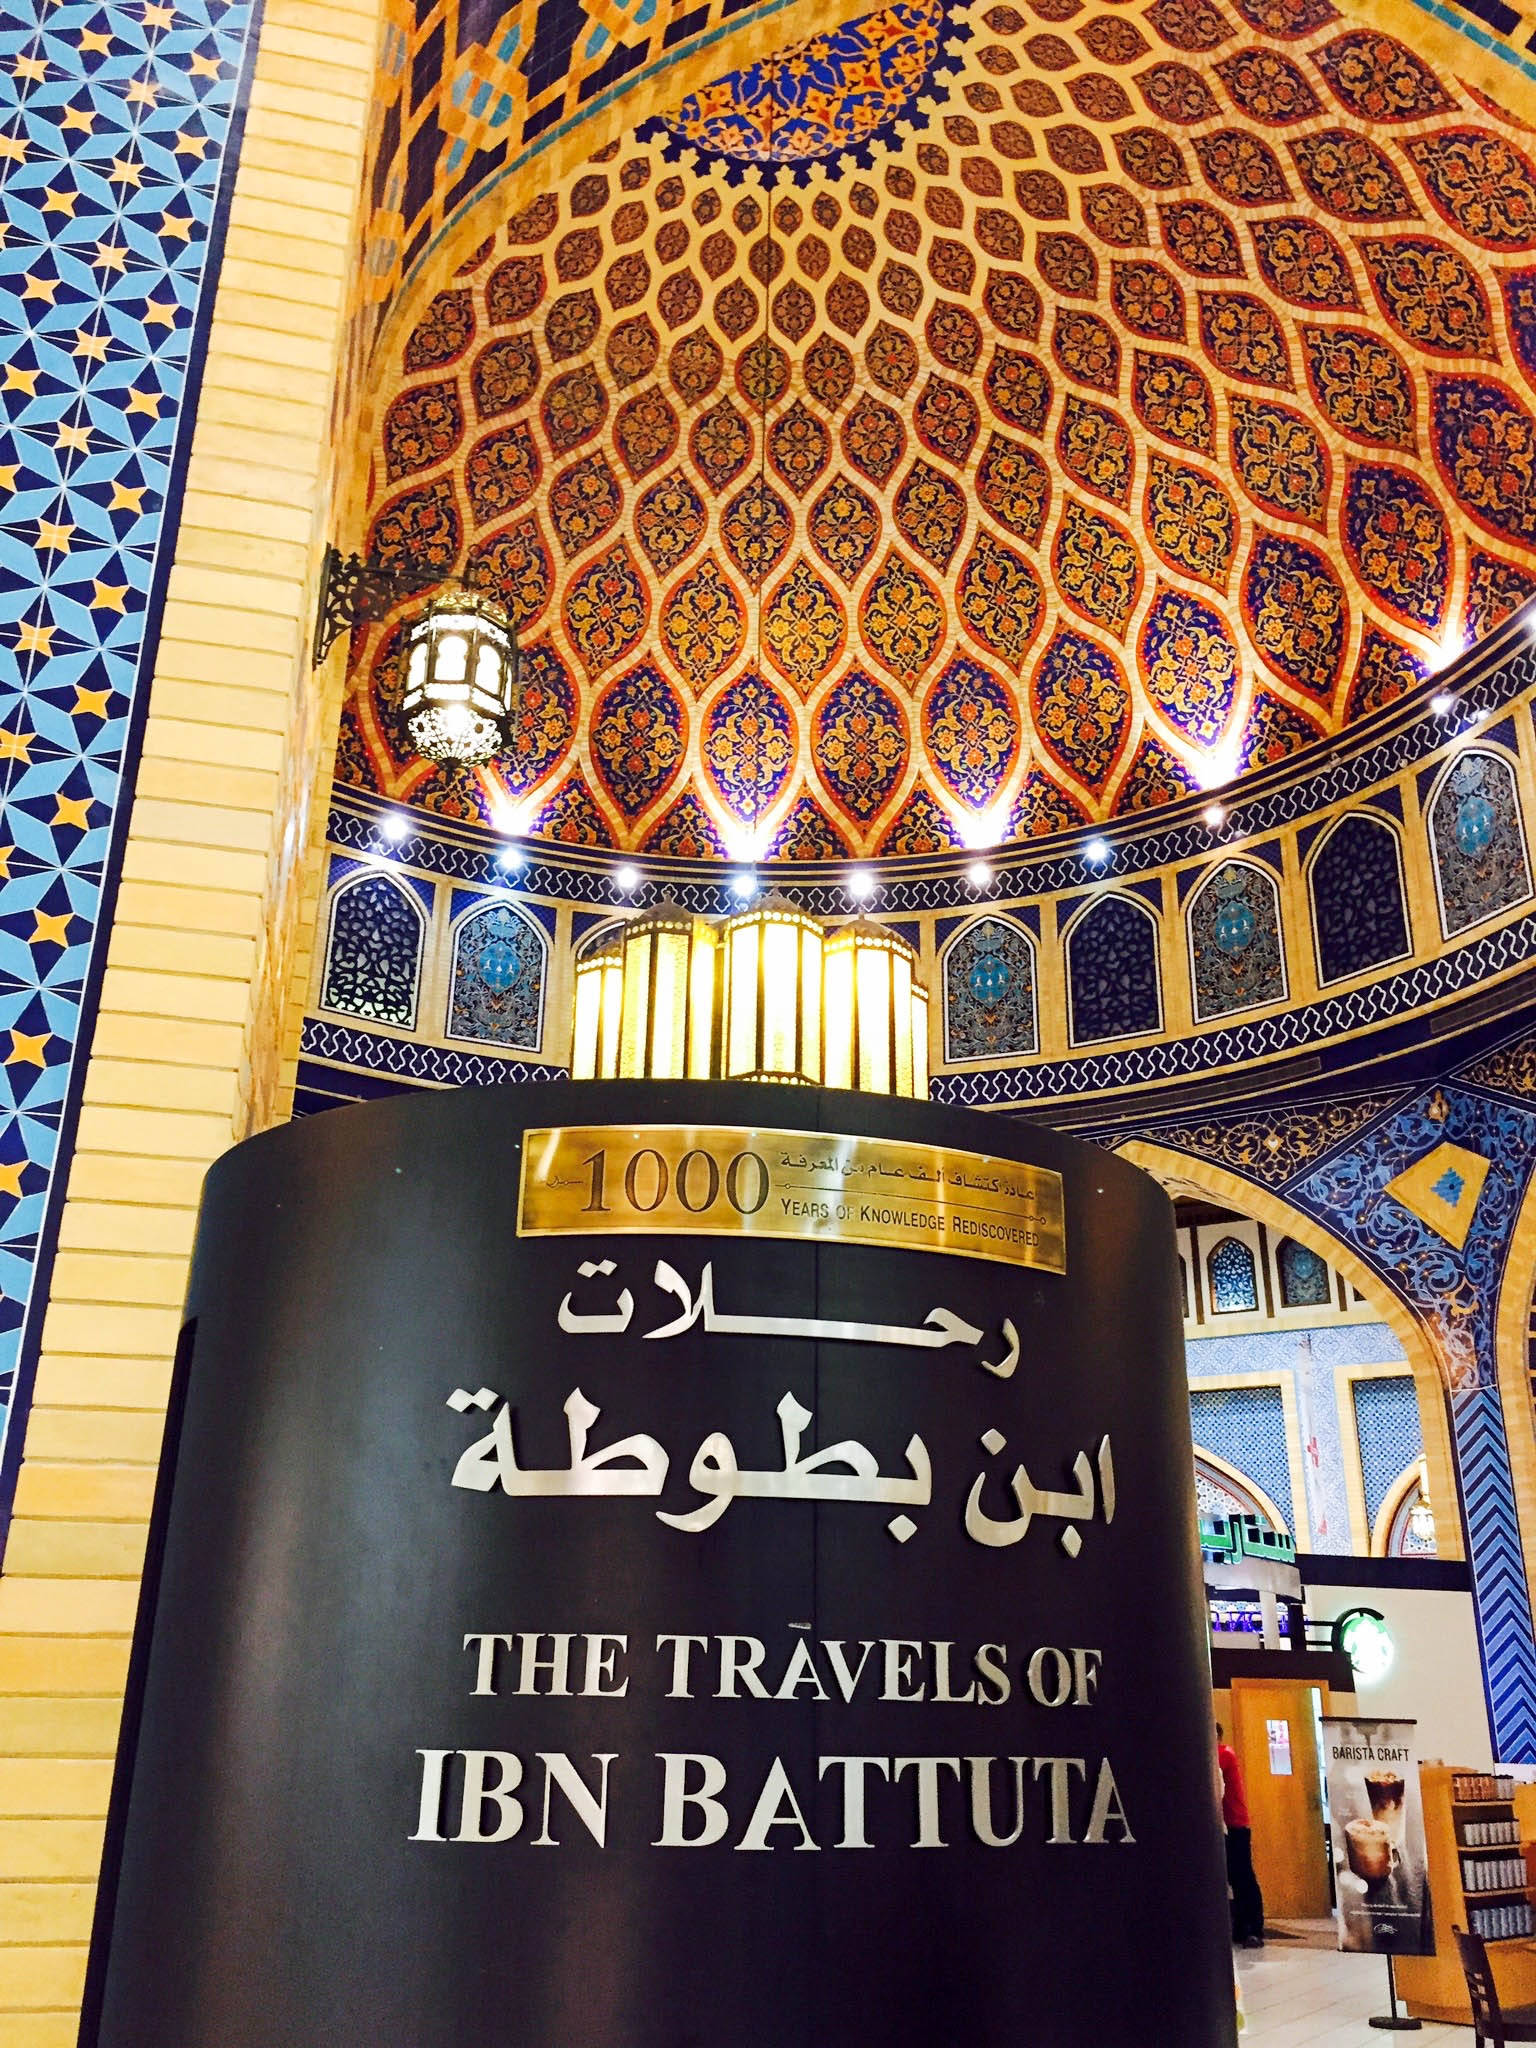
building, shop, dubai, landmark, chapel, shopping, mall, dubai mall, ibn batuta